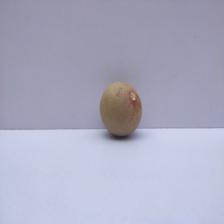
Size: Medium